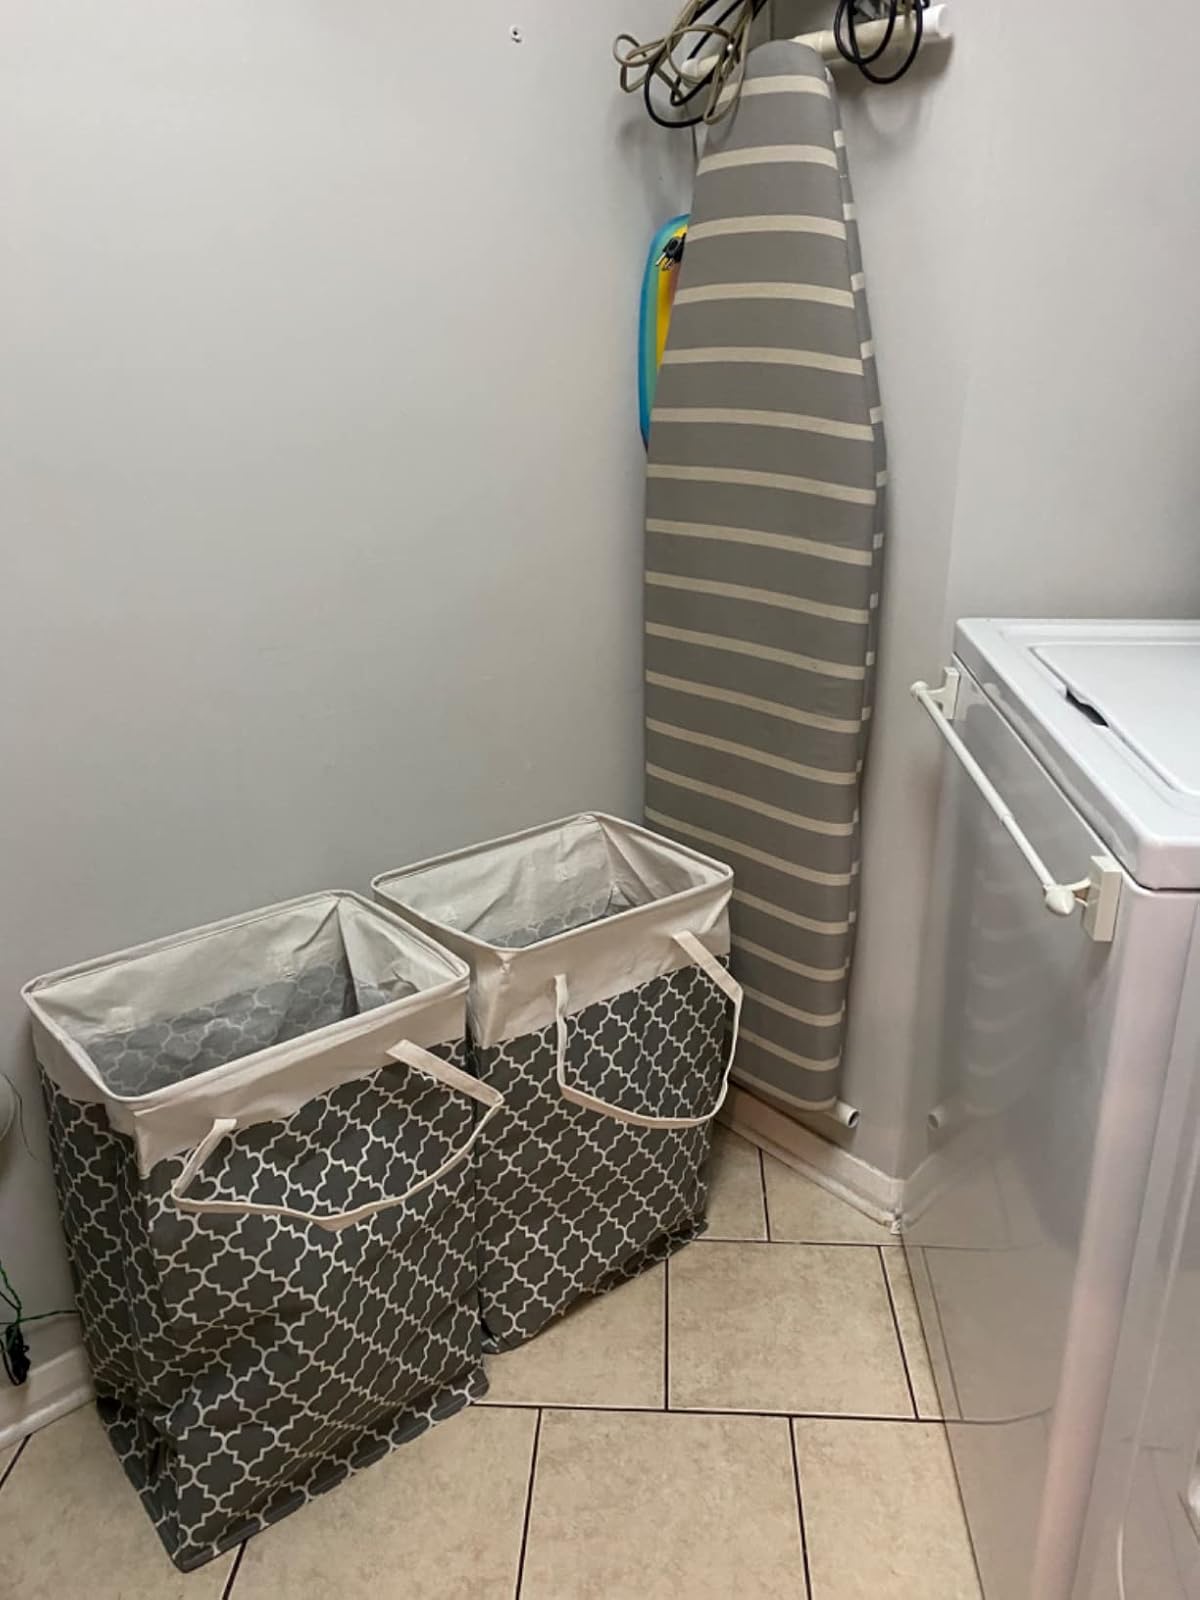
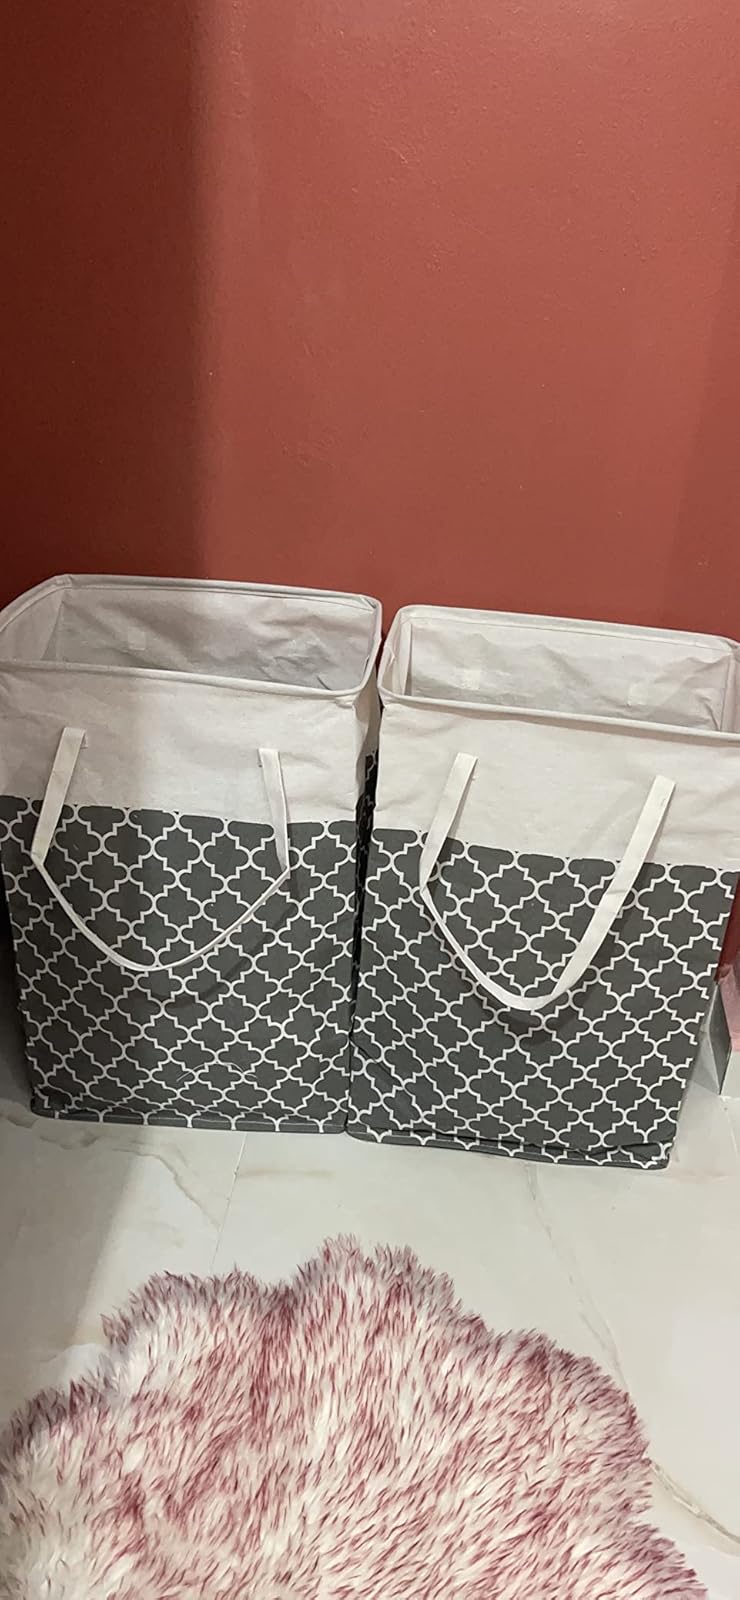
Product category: items_hamper
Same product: yes